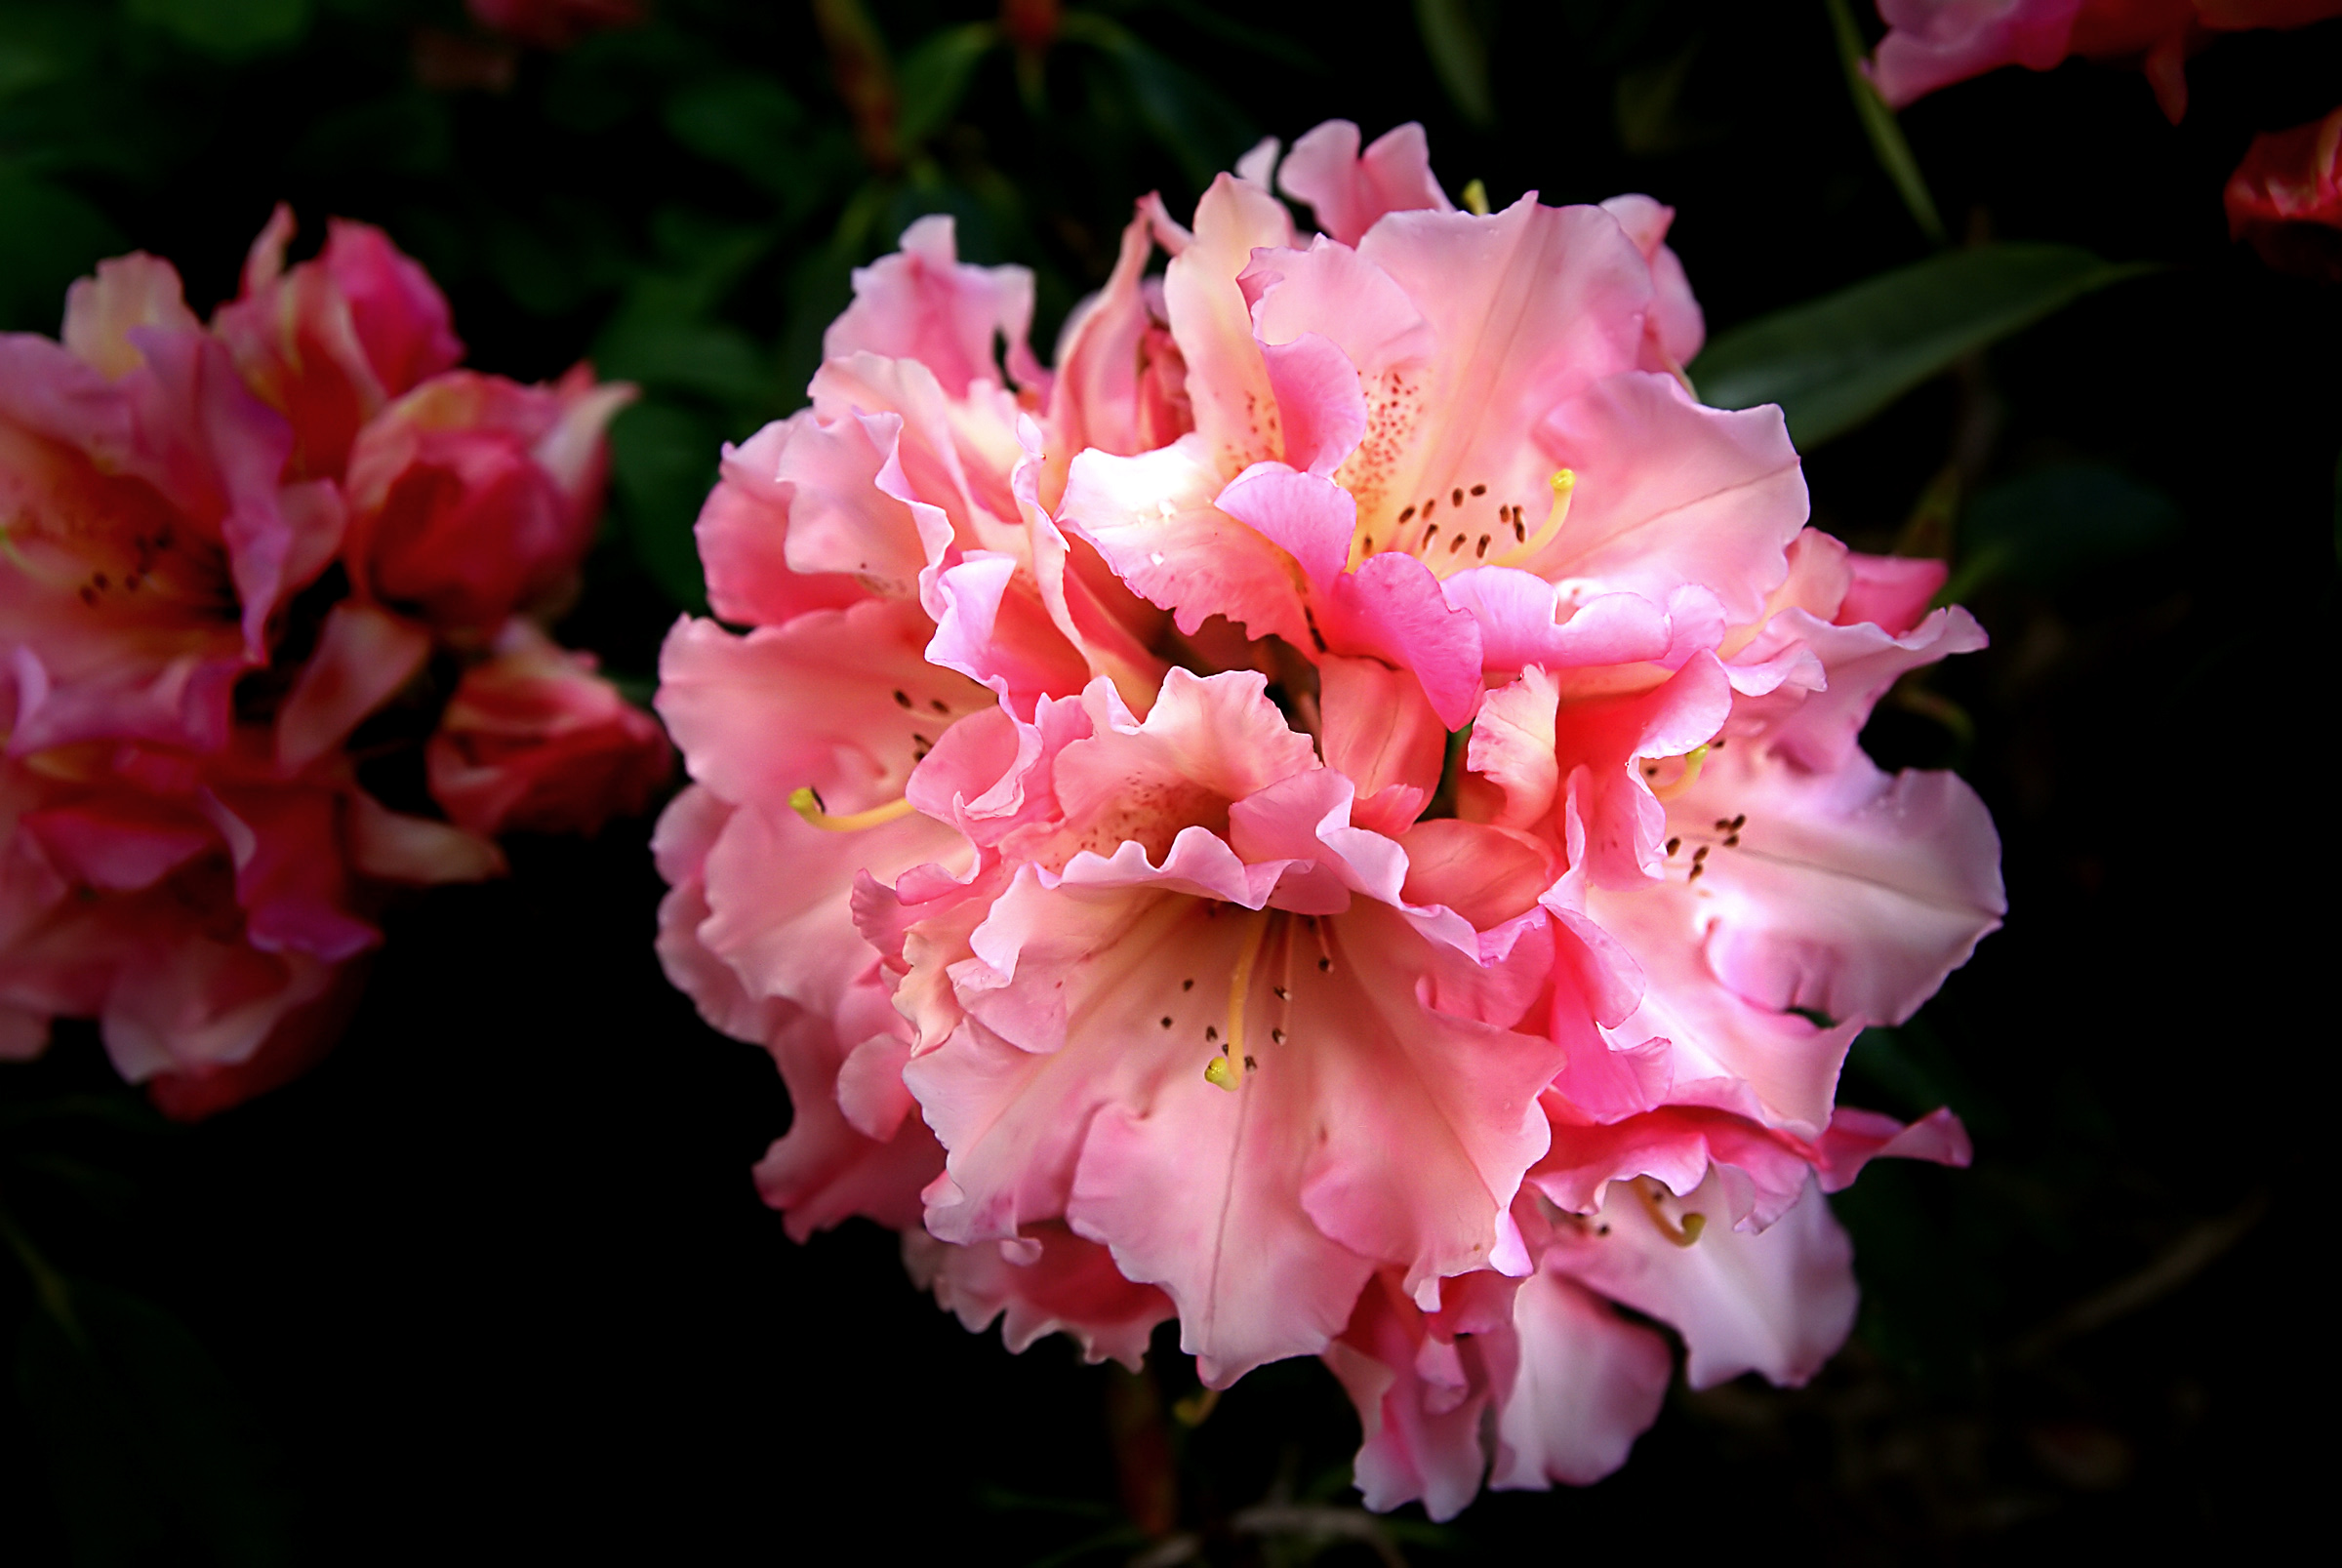
blossom, plant, flower, petal, pink, flora, publicdomain, shrub, rhododendron, rhododendronbambino, macro photography, flowering plant, woody plant, land plant